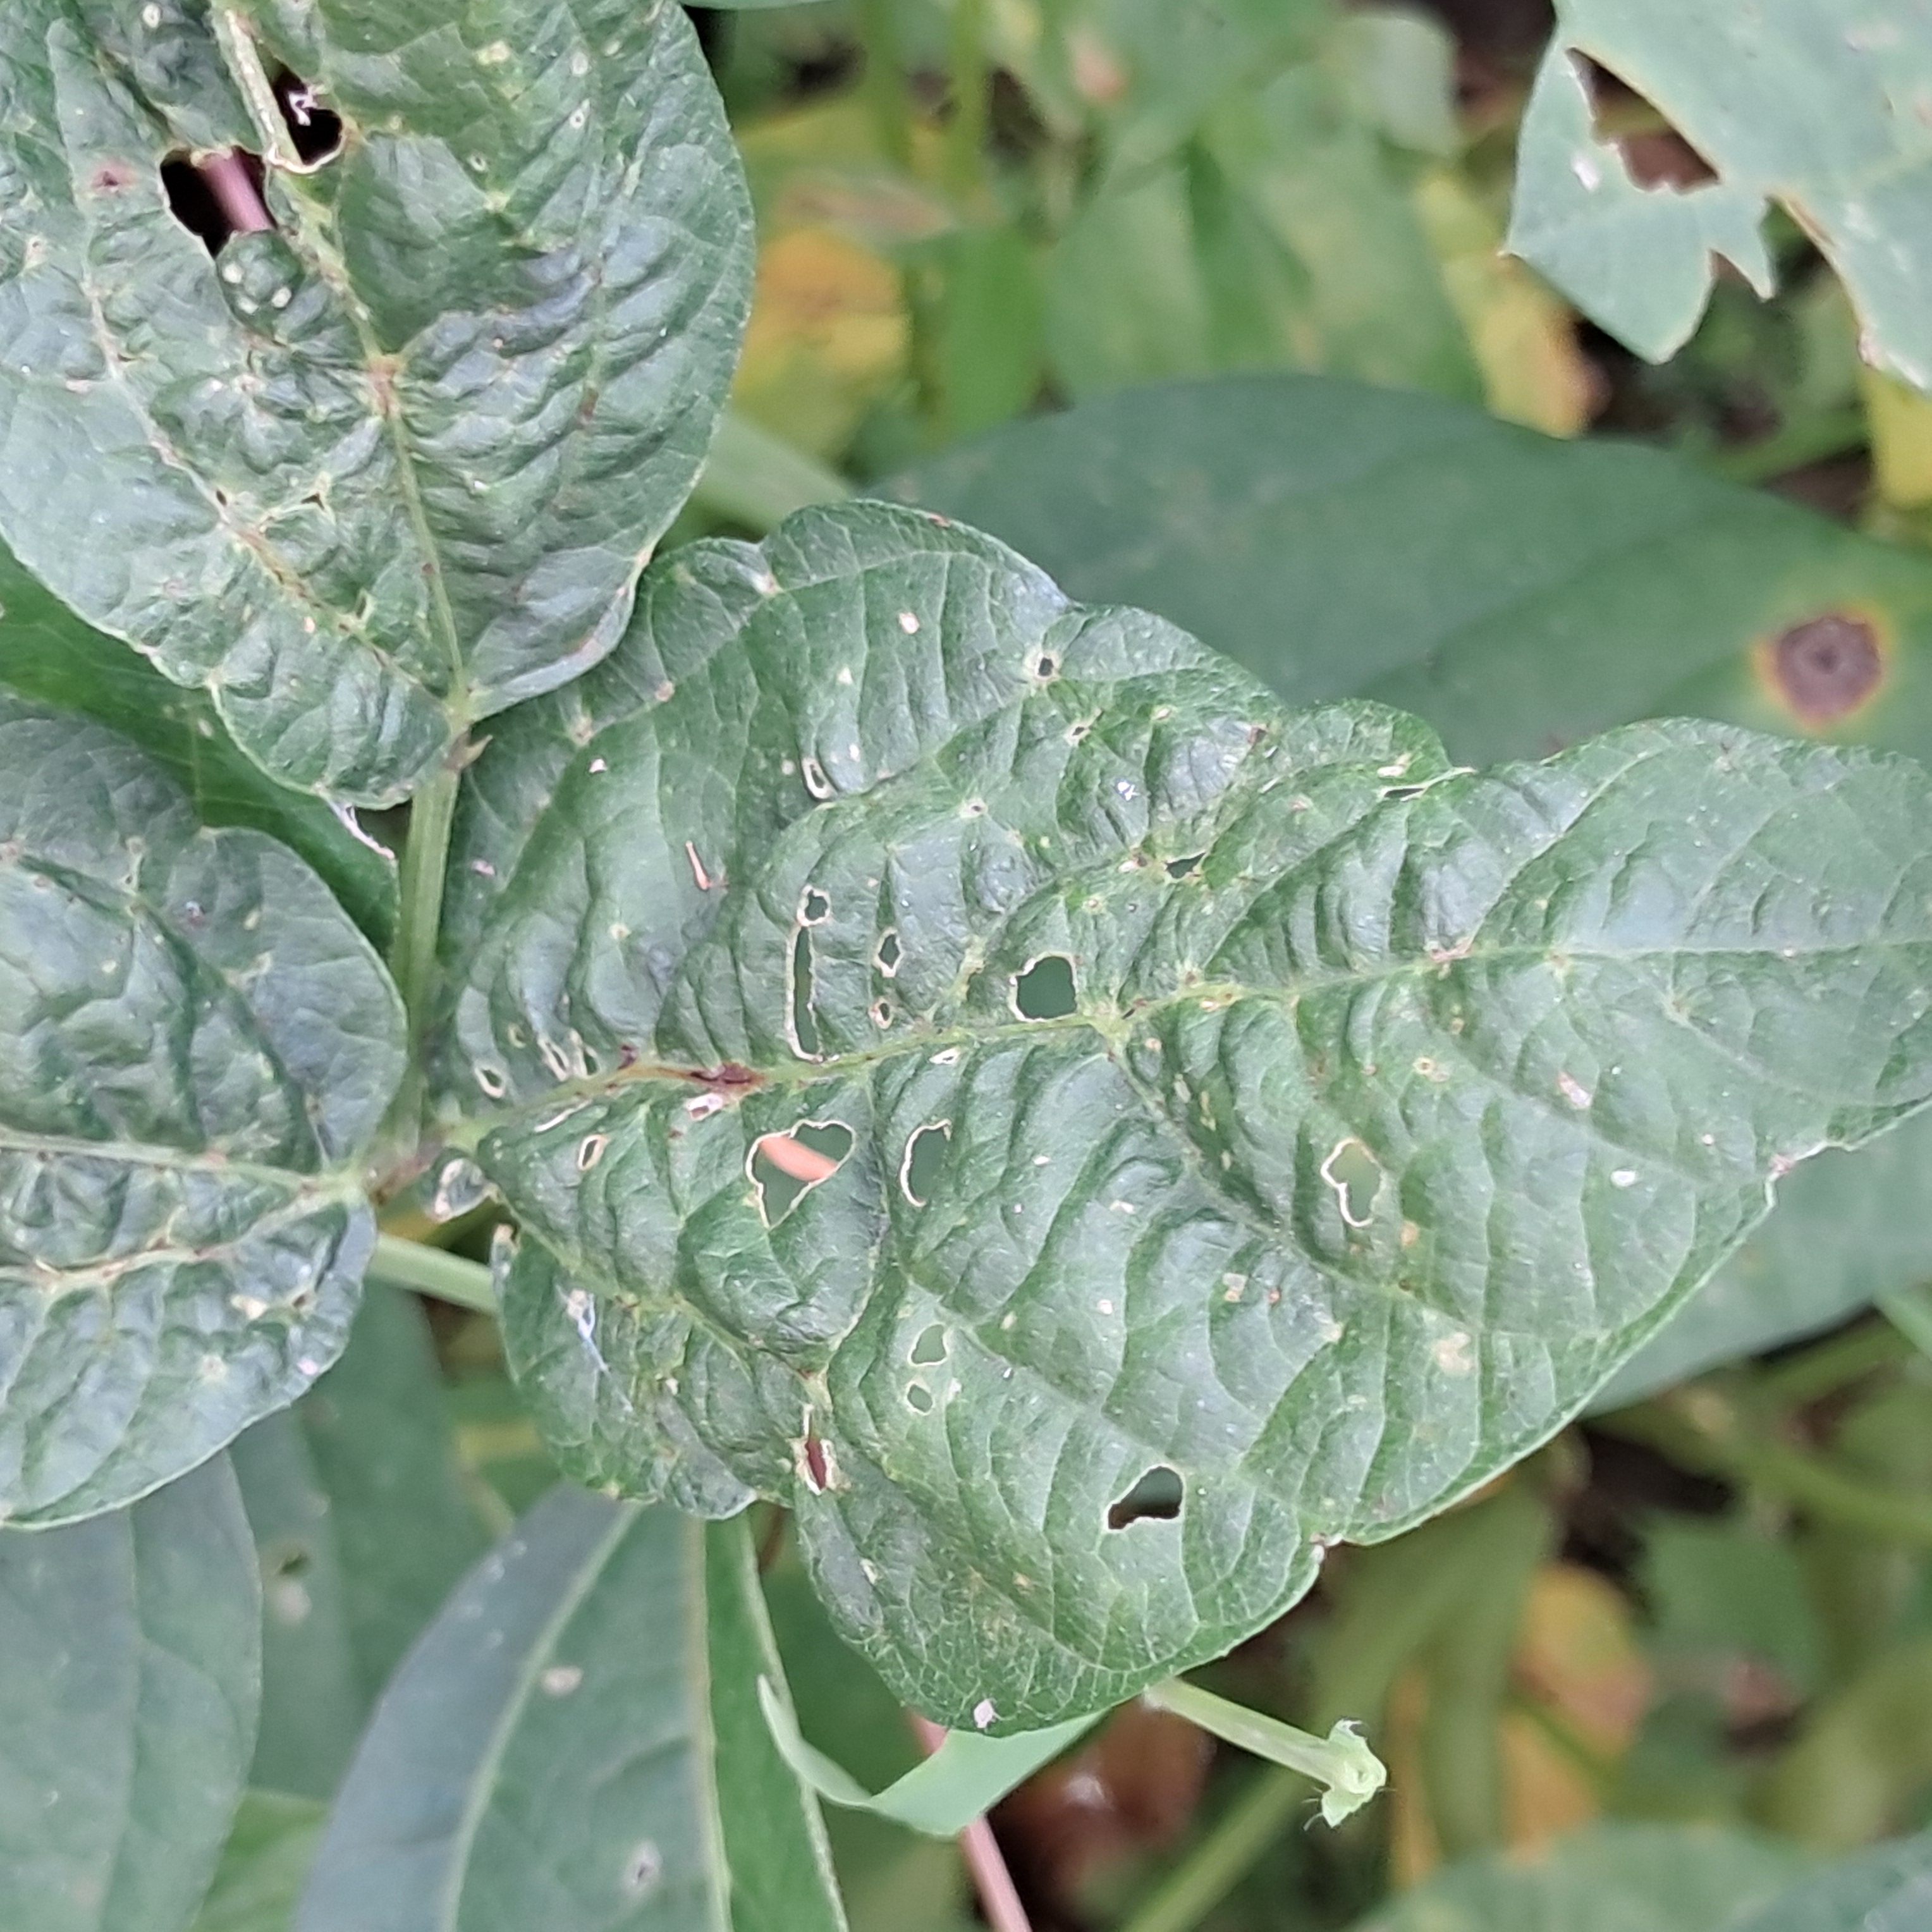
Label: Mosaic